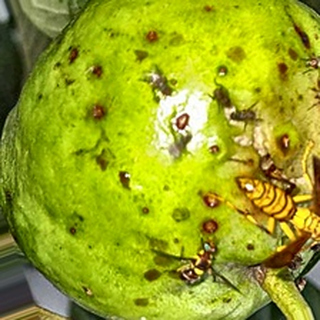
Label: guava_fruit_fly